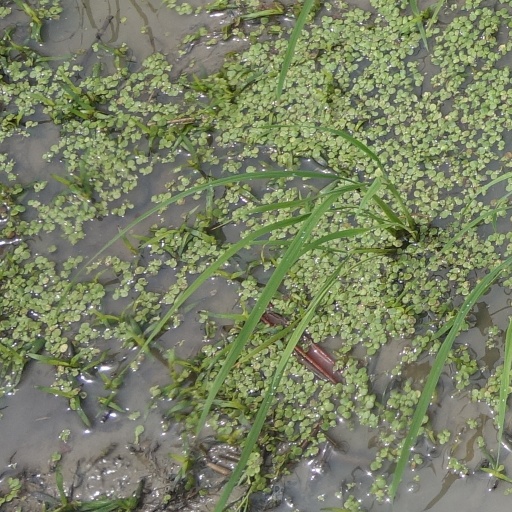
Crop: rice